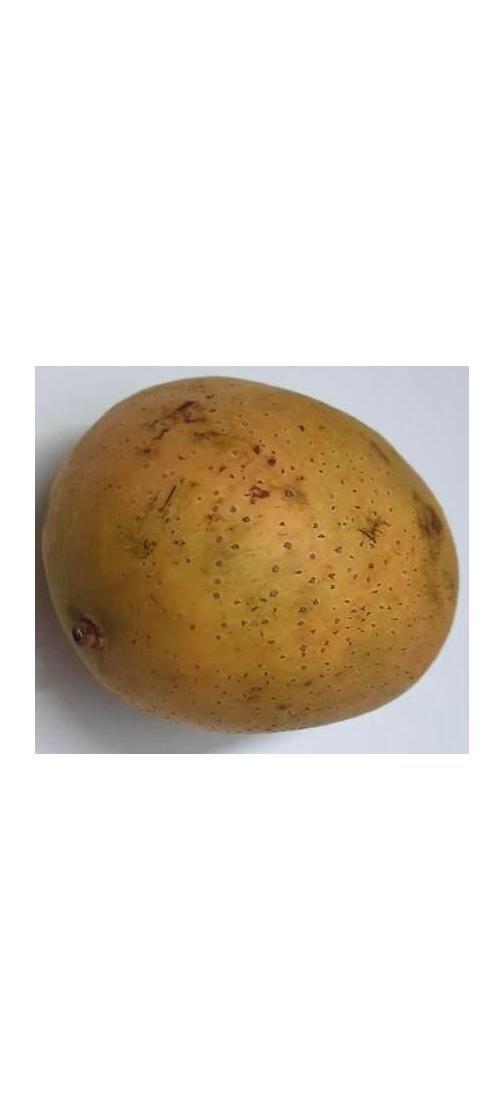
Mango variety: Ashshina Classic